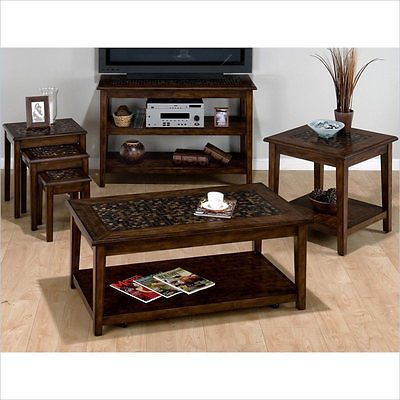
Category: table